Yahya Hassan

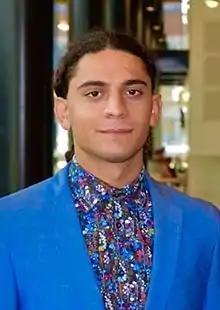
Yahya Hassan in October 2015

Yahya Hassan (19 May 1995 – 29 April 2020) was a Danish poet and political activist of Palestinian descent, whose poems and public statements criticizing both Islam and Danish policies on migration and participation in armed conflicts made him a much-debated and controversial figure.